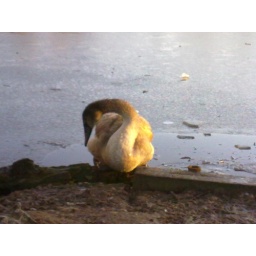
This years signet at t lake near home